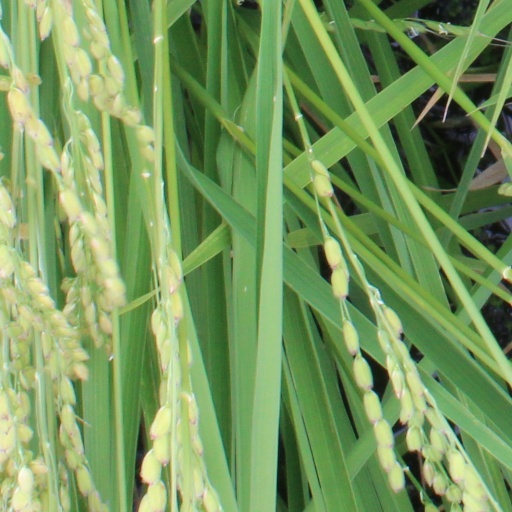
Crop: rice